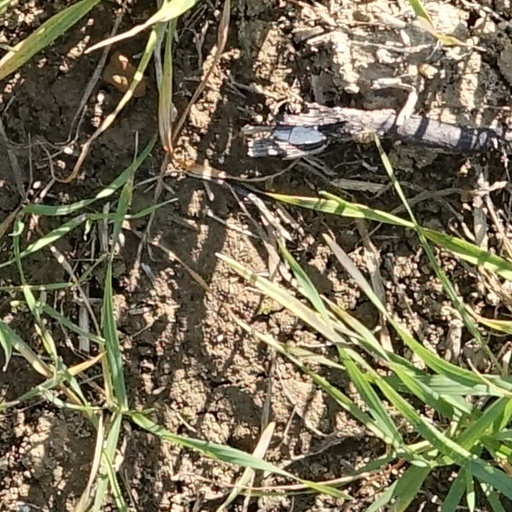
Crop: wheat